University Hall, University of Hong Kong

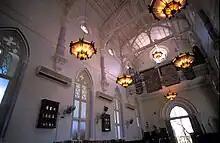
Dining Hall of University Hall

The university's proposal of turning Nazareth into a male dormitory was in line with the French Mission, and the transferral went smoothly. The abandoned printing workshop was demolished and turned into the carpark. The chapel and the crypt were transformed into the dining hall and common room respectively. In 1956 the first group of about 52 students, from Eliot Hall, Morrison Hall, and Lugard Hall settled in the castle writing a new page of the Castle' history called University Hall.